Sky position (RA, Dec in degrees): 186.222, 0.6368
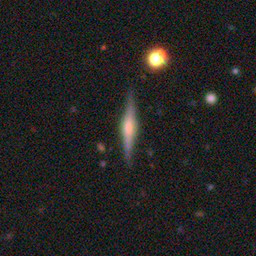
Galaxy morphology: Edge-on Galaxies with Bulge